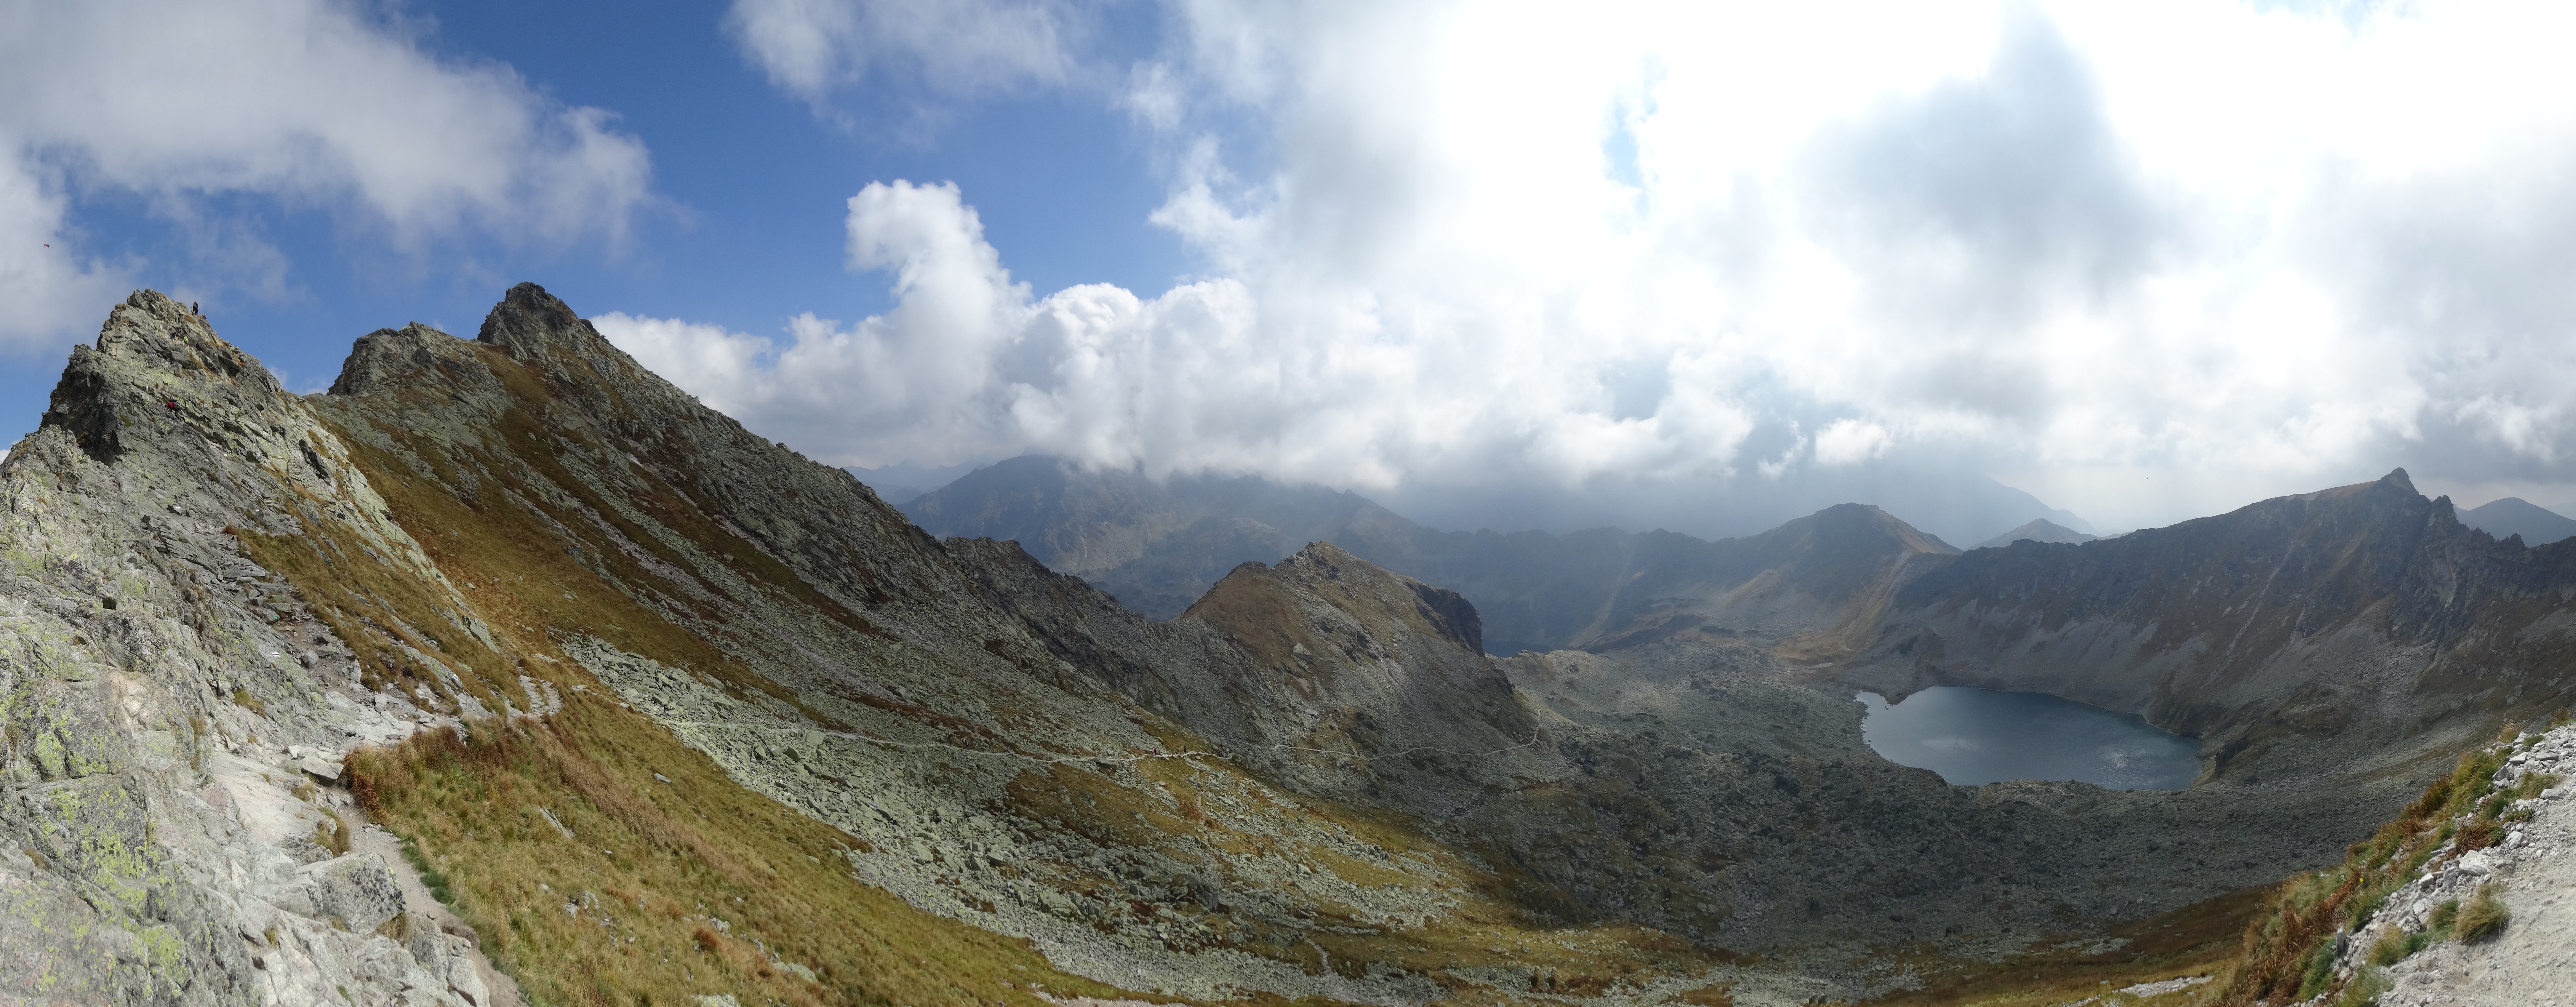
landscape, nature, wilderness, walking, mountain, adventure, valley, mountain range, autumn, terrain, ridge, summit, geology, mountains, alps, poland, plateau, fell, cirque, the national park, tatry, landform, valley of five ponds, mountain pass, geographical feature, mountainous landforms